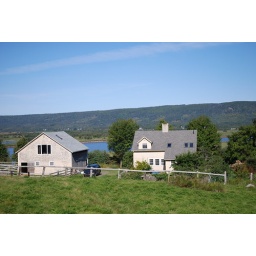
from back pasture back of house &amp;amp; barn looking out over the Annapolis river and valley and the North Mountain